Brazilica Festival

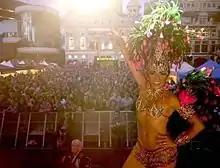
Crowds in Williamson Square at Brazilica Festival 2012

In 2011, it was decided to expand the annual Parade into a weekend of activity celebrating the culture of Brazil in greater depth. It is from this point the festival became known as 'Brazilica'.